Conan the Gladiator

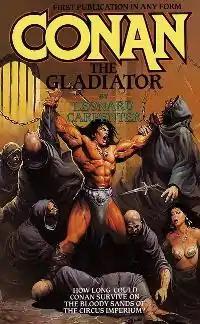
Cover of first edition

Conan the Gladiator is a fantasy novel by American writer Leonard Carpenter, featuring Robert E. Howard's sword and sorcery hero Conan the Barbarian. It was first published in paperback by Tor Books in January 1995 and was reprinted in August 1999. Carpenter dedicated the book to L. Sprague de Camp.